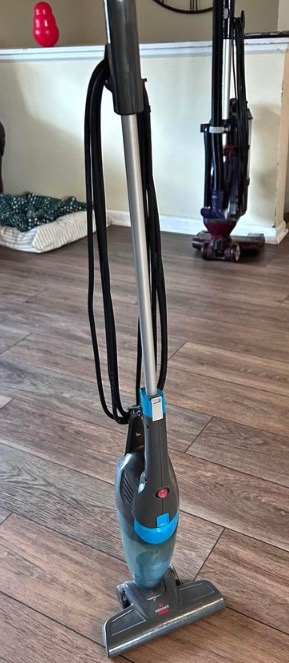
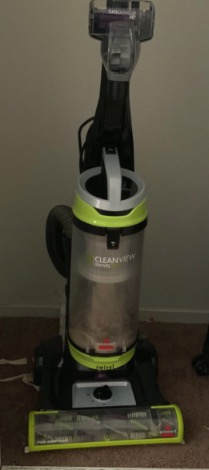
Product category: items_vacuum
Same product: no